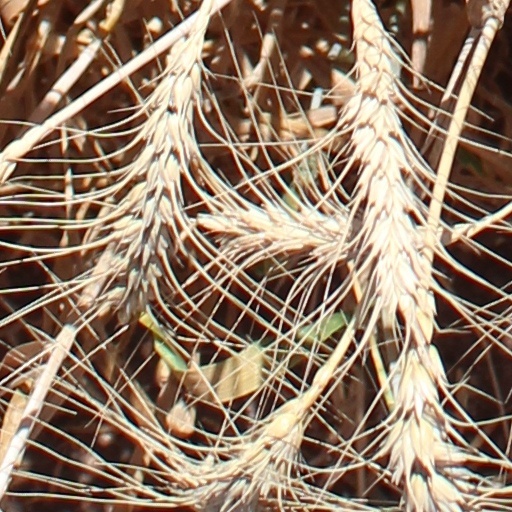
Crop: wheat